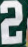
Number: 2